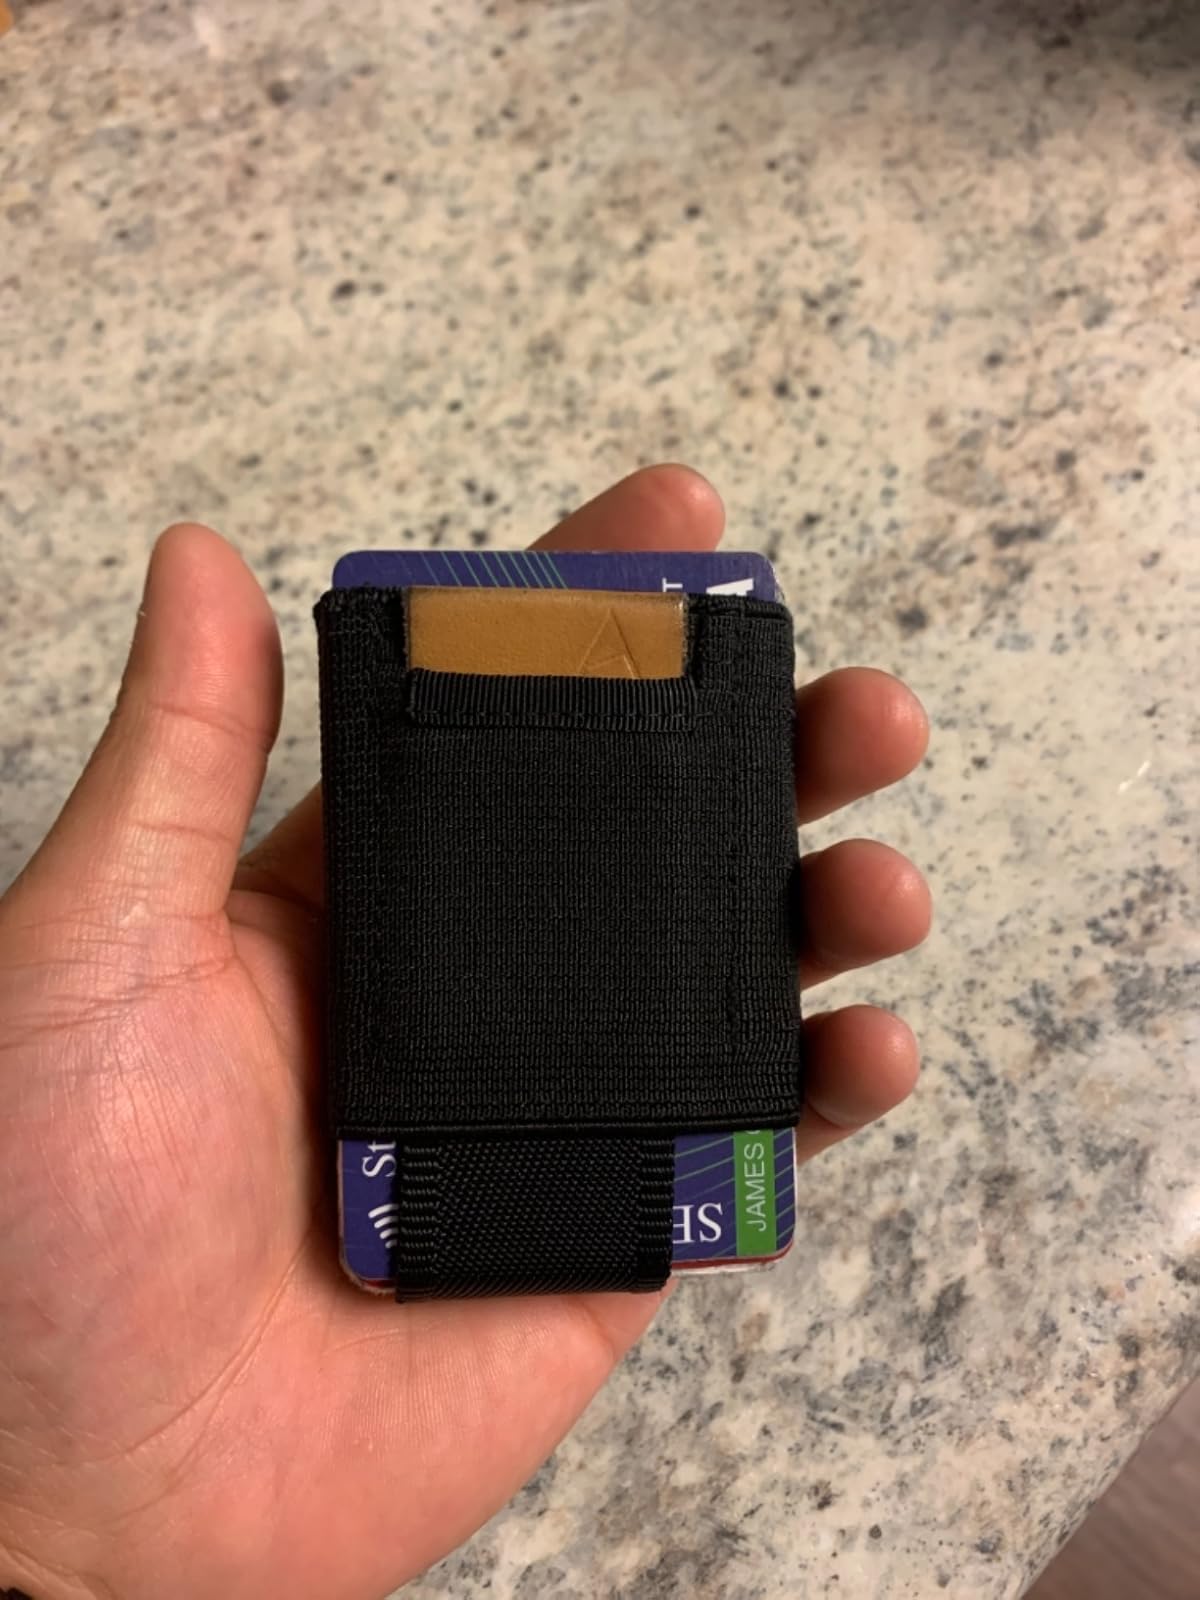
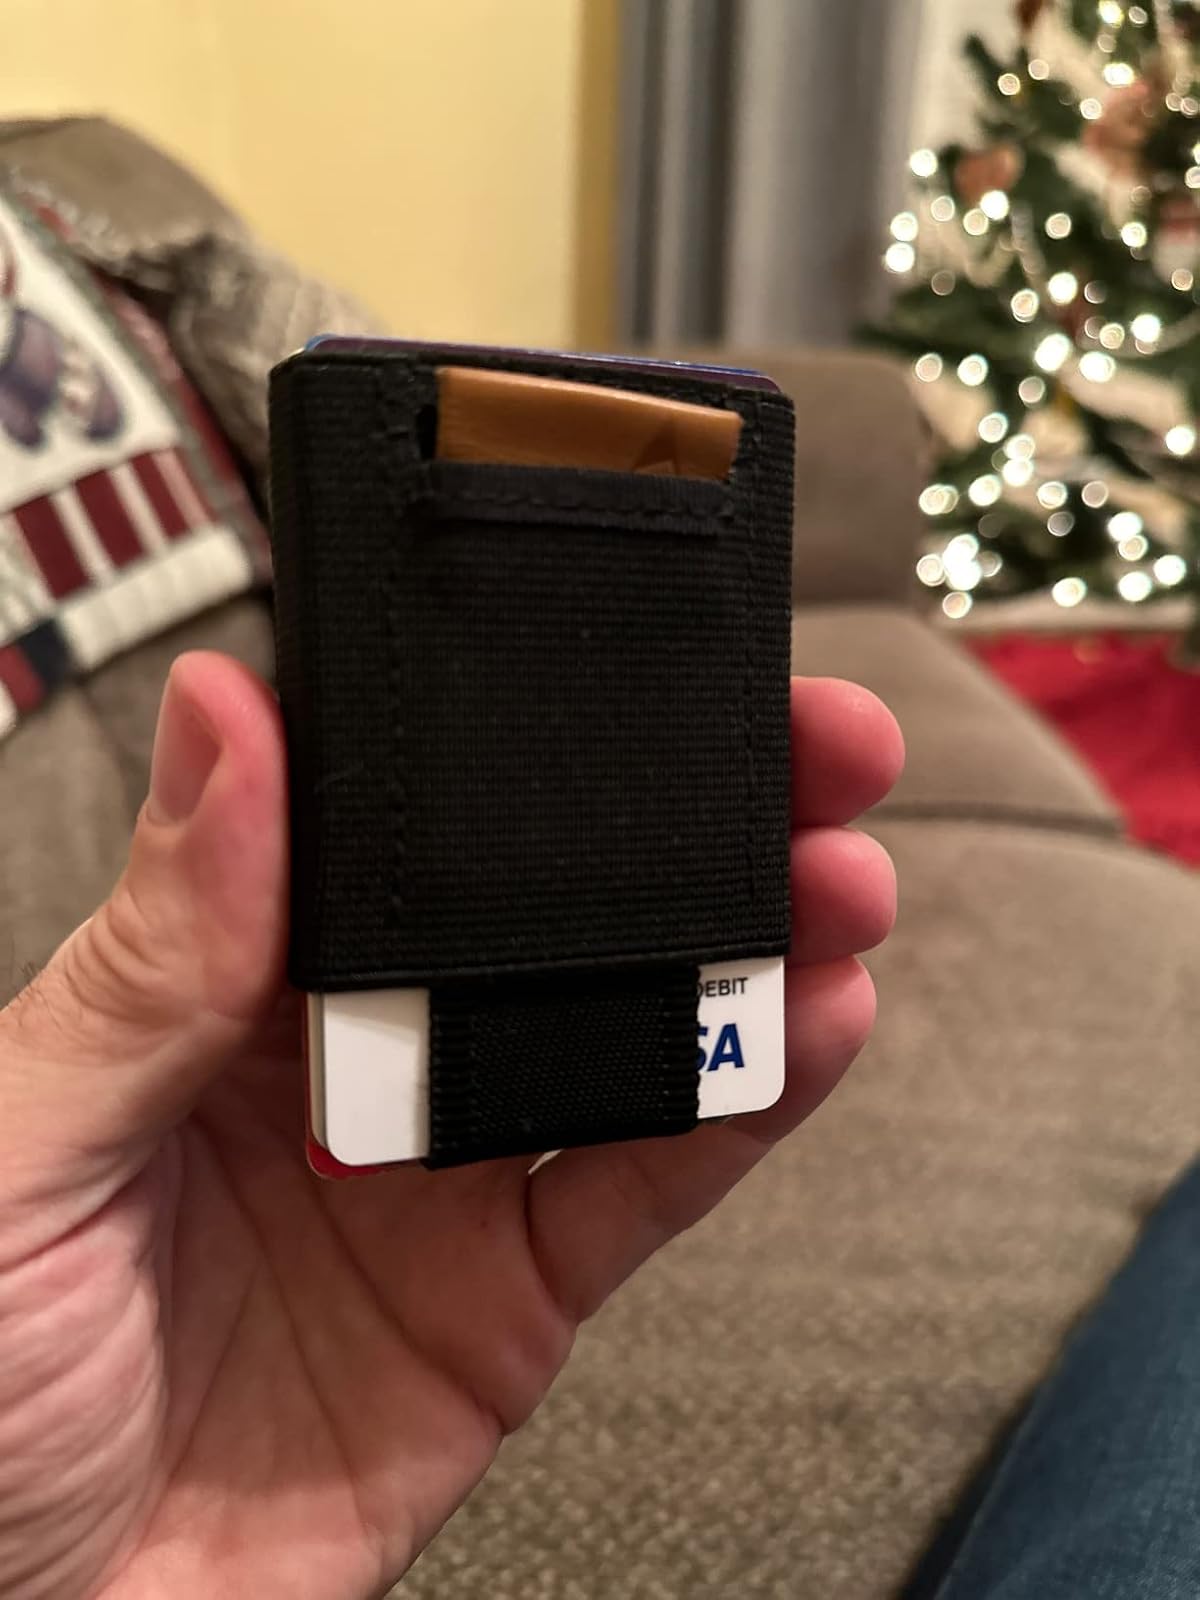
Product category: accessories_wallet
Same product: yes